Old Downtown Harrisburg Commercial Historic District

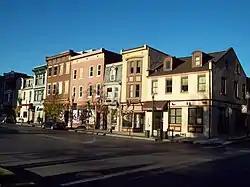
Old Downtown Harrisburg Commercial Historic District, November 2010

The Old Downtown Harrisburg Commercial Historic District is a national historic district that is located in Harrisburg, Dauphin County, Pennsylvania.